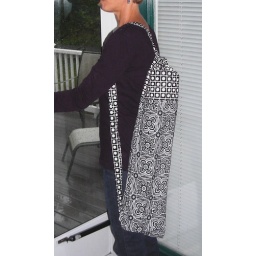
I get lots of inquiries for black and white mat bags. Always in style!